Village East by Angelika

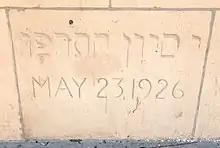
Cornerstone showing both English and Hebrew dates

Wiseman filed plans with the New York City Department of Buildings (DOB) at the end of May 1925, shortly after Jaffe acquired the site. The building was to cost $235,000. The DOB initially objected to the project because of its location within a residential neighborhood, the lack of exits to the west, and the absence of a setback along Second Avenue. Site-clearing began the next month, and five old houses were torn down to make way for the theater. Olga Loev, widow of Sholem Aleichem, laid the theater's cornerstone at a ceremony on May 23, 1926. Playwright Herman Bernstein said that the event was "of magnitude for Jews in America", given the Yiddish Art Theatre's success in spite of early difficulties. Portraits of Abraham Goldfaden (the "father of the Yiddish theatre movement") and Peter Stuyvesant (the owner of the Stuyvesant Farm) were placed inside the cornerstone. Jaffe said he wanted the theater to be "a permanent monument to prove that the Jewish immigrant to [the United States] is a useful citizen and makes a definite contribution to the country", responding to anti-Semitic comments that Stuyvesant had made three centuries prior.